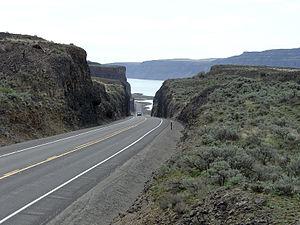
En génie civil, une tranchée ou une coupe est l'endroit où une colline ou la montagne est découpée pour faire place à un canal, une route ou une voie ferrée.